Julia Barr

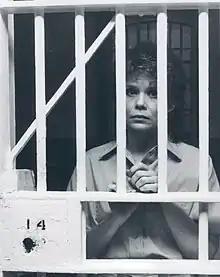
Barr in "All My Children" (1977)

Julia Barr (born Julia Rose Buchheit on February 8, 1949 in Fort Wayne, Indiana) is an American actress. Barr is most famous for her role on the soap opera "All My Children", playing the character of Brooke English. She played the role from 1976 to 1981 and from 1982 to December 20, 2006, with other special and short appearances.